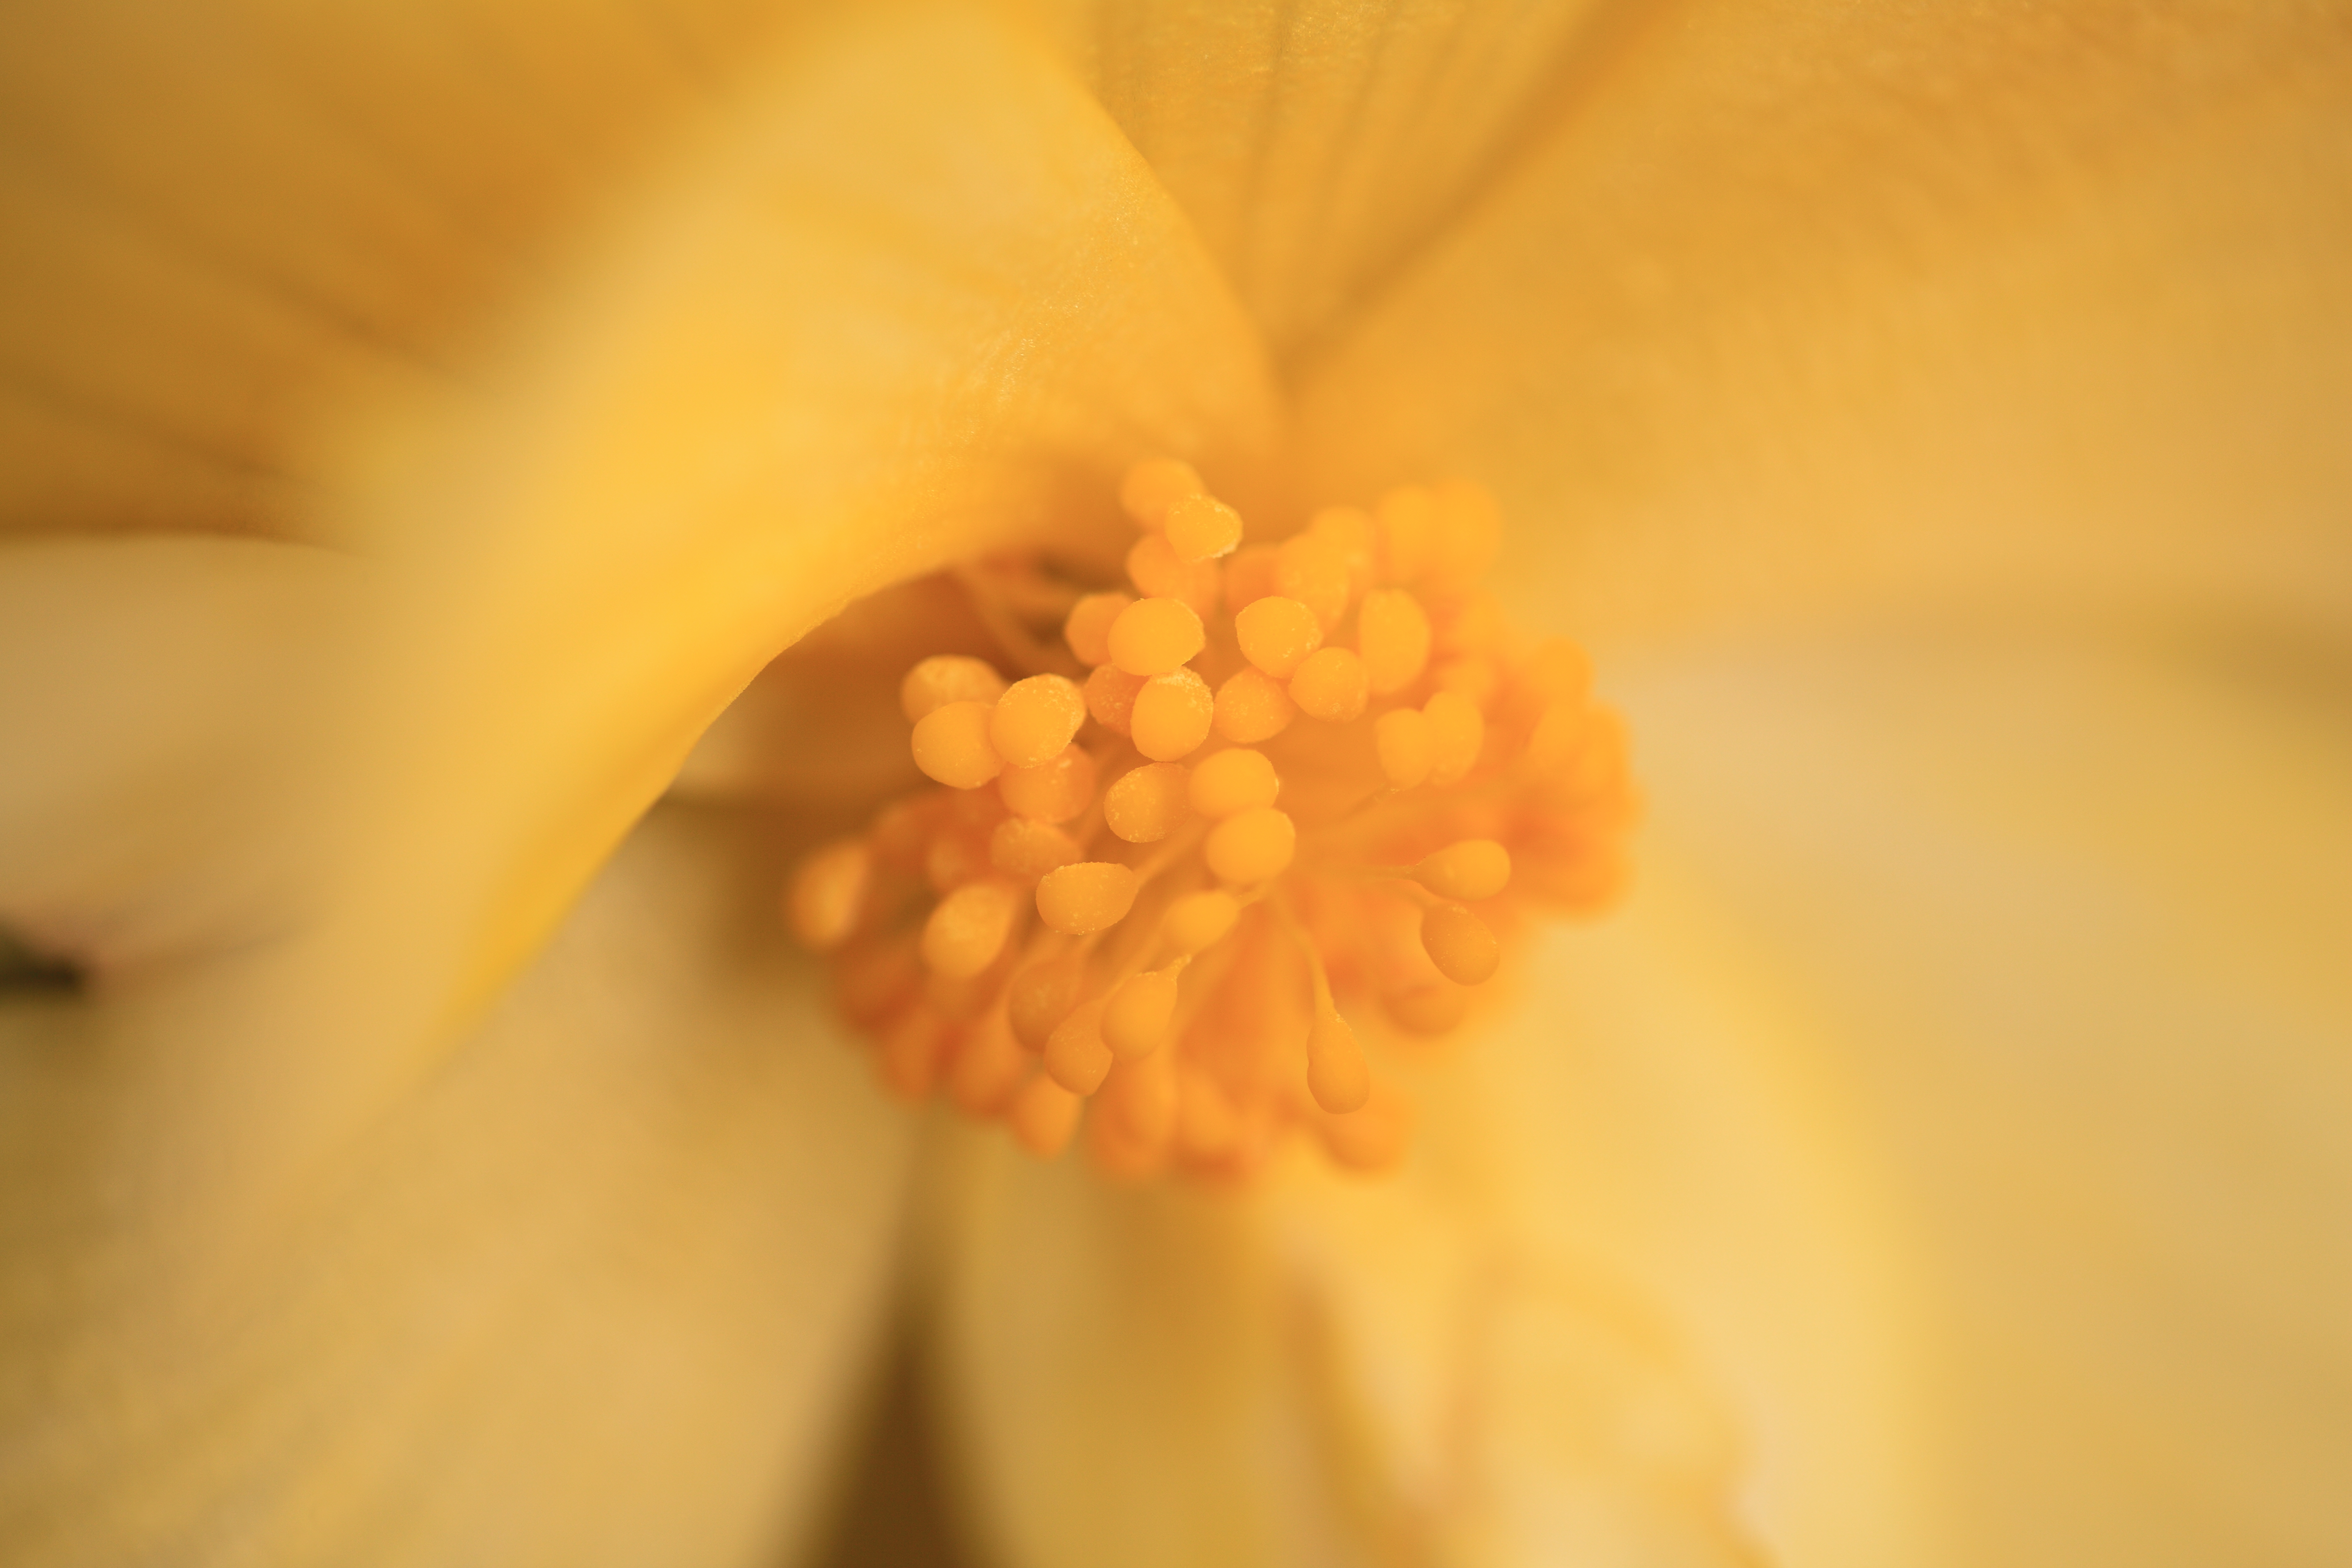
blossom, plant, photography, sunlight, leaf, flower, petal, pollen, high, yellow, flora, close up, cool image, 5d, hires, markii, hi, res, resolution, begonia, macro photography, flowering plant, land plant